Moose Mountain Upland

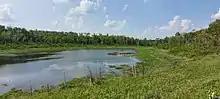
A beaver lodge in a slough

The entirety of Moose Mountain Upland is in the Souris River watershed. There are no major rivers or lakes in the region and most of the water flow depends on surface flow, such as from rains and melting snow in the spring. The surrounding lowlands are susceptible to flooding, as happened with the 2011 Souris River flood.